Iruttu Araiyil Murattu Kuththu

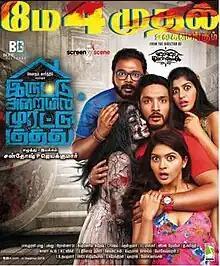
Theatrical release poster

Iruttu Araiyil Murattu Kuthu (Fierce masturbation or sexual encounter (punch; euphemism) in a dark room) is a 2018 Indian Tamil-language adult horror comedy film written and directed by Santhosh P. Jayakumar and produced by K. E. Gnanavel Raja. The film stars Gautham Karthik and Shah Ra, with Yashika Aannand, Chandrika Ravi, and Vaibhavi Shandilya are in the female leads. The music was composed by Balamurali Balu with cinematography by Ballu and editing by Prasanna GK. The film was released on 4 May 2018.